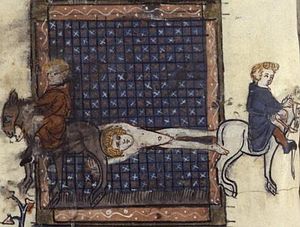
Hippolytus
Hippolytus, på dansk undertiden kaldet Hippolyt eller Hippolytos, var en af den tidligste kristendoms betydeligste skribenter. Han betegnes som kirkefader, var tilsyneladende en overgang modpave og efter sin død kåret til helgen som Sankt Hippolytus.